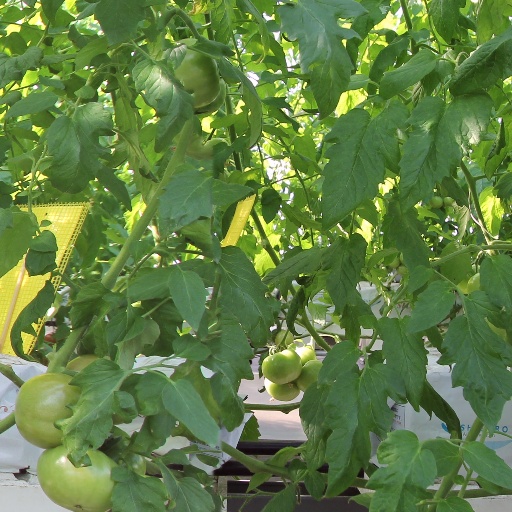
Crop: tomato